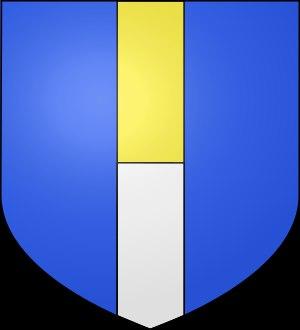
L'abbaye de Lisle, dans le département de la Meuse a été fondé vers 1140 par Ulrich de Lisle qui lui a donné son nom.